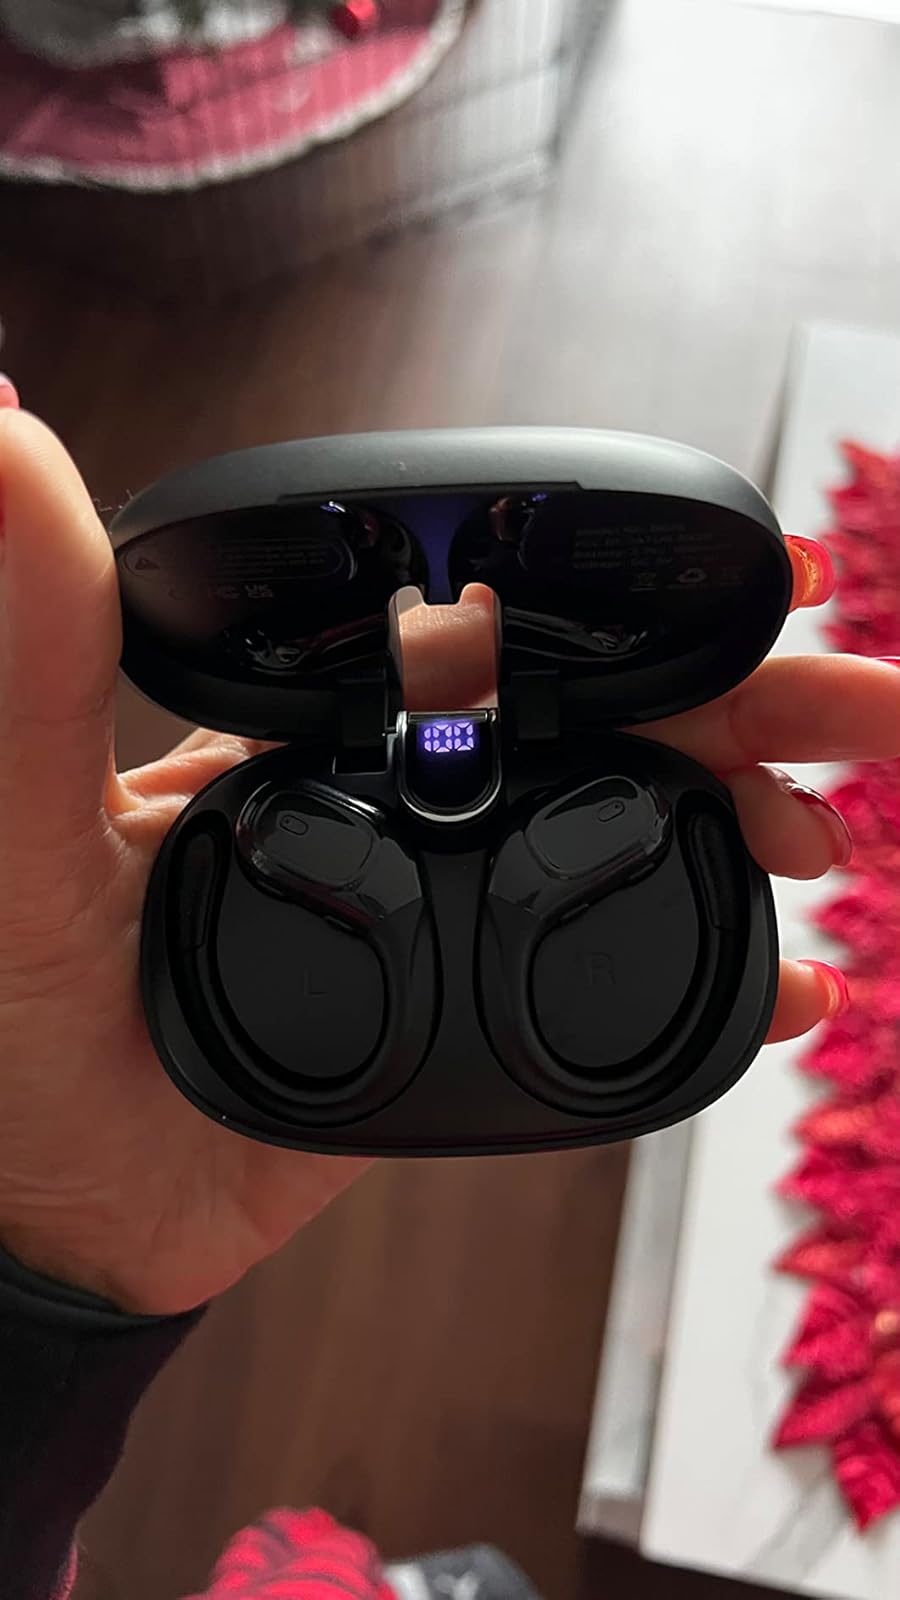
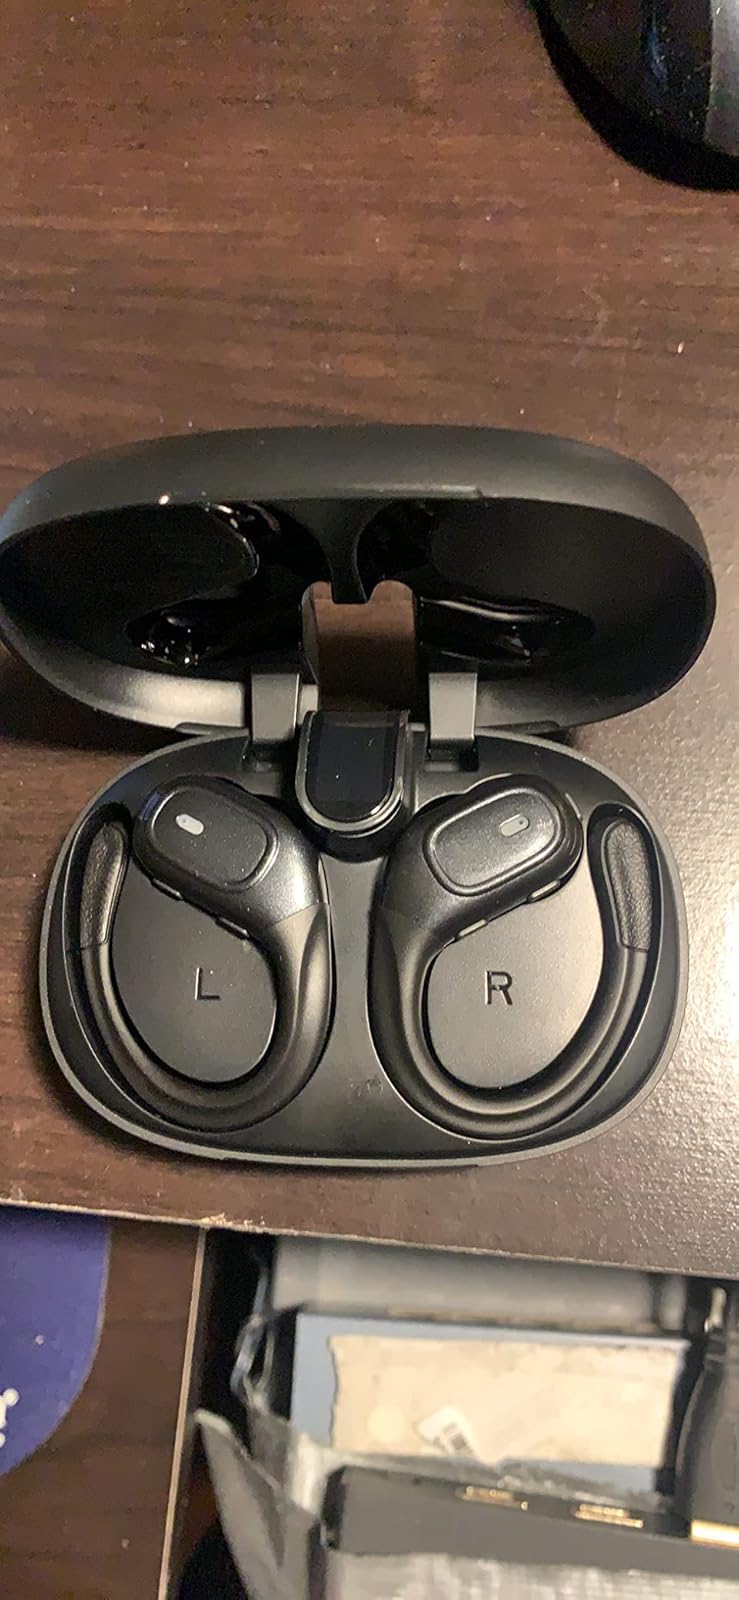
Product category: earbuds
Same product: yes